Sky position (RA, Dec in degrees): 229.214, 0.7967
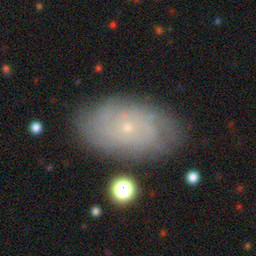
Galaxy morphology: Unbarred Tight Spiral Galaxies